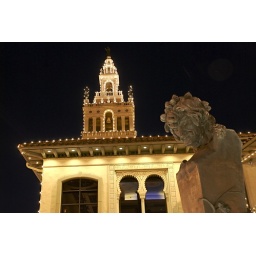
Fountain and clock tower at the Cheesecake Factory on the Plaza in Kansas City, MO